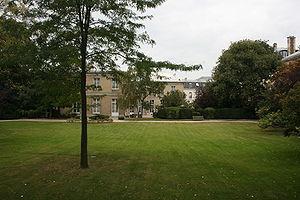
Cour intérieure du Ministère de l'Outre-mer, à Paris.
Le ministère des Outre-mer est l’administration chargée de coordonner l'action du gouvernement dans les départements d’outre-mer, les collectivités d'outre-mer, la Nouvelle-Calédonie et l’île Clipperton et de participer à l'élaboration et à la mise en œuvre des règles applicables dans ces collectivités. Il est dirigé par le ministre des Outre-mer, membre du gouvernement français.